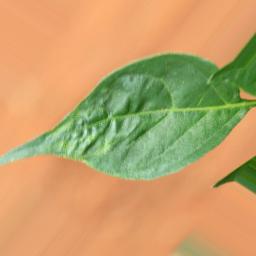
Label: mites_and_trips